Charles Masterman

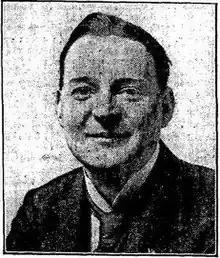
Masterman ca. 1910

Masterman worked closely with Liberal leaders Winston Churchill and David Lloyd George on the People's Budget of 1909. By 1911, he was playing a major role in writing parts of the Finance Bill, the Development Bill, the Shop Hours Bill, and the Coal Mines Bill, and he was responsible for the passage through parliament of the National Insurance Act 1911.